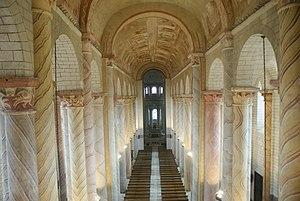
Une église-halle est une église dont le vaisseau central et les collatéraux sont de hauteur égale, et communiquent entre elles sur toute cette hauteur. Elle se caractérise aussi par des colonnes très élancées qui supportent directement les voûtes juxtaposées, et dont on a pu dire que, loin de diviser l'espace, elles l'élargissent ; il en résulte une certaine minceur des profils, une rigidité contrastant avec la complication des nervures des voûtes. Quant au vaisseau central, en l'absence des fenêtres hautes, il est éclairé indirectement par la lumière provenant des vaisseaux latéraux. L'église-halle se rapproche de la conception d'une vaste salle hypostyle voûtée.